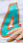
Number: 4